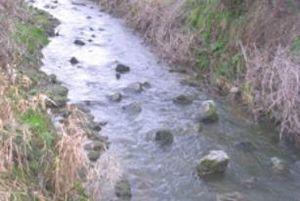
Le Vleterbeek est une rivière et canal de Flandre occidentale en Belgique, qui se jette dans l’Yser. Il a une longueur de 14 kilomètres. À partir de Poperinghe il porte le nom de ‘canal de Poperinghe’.